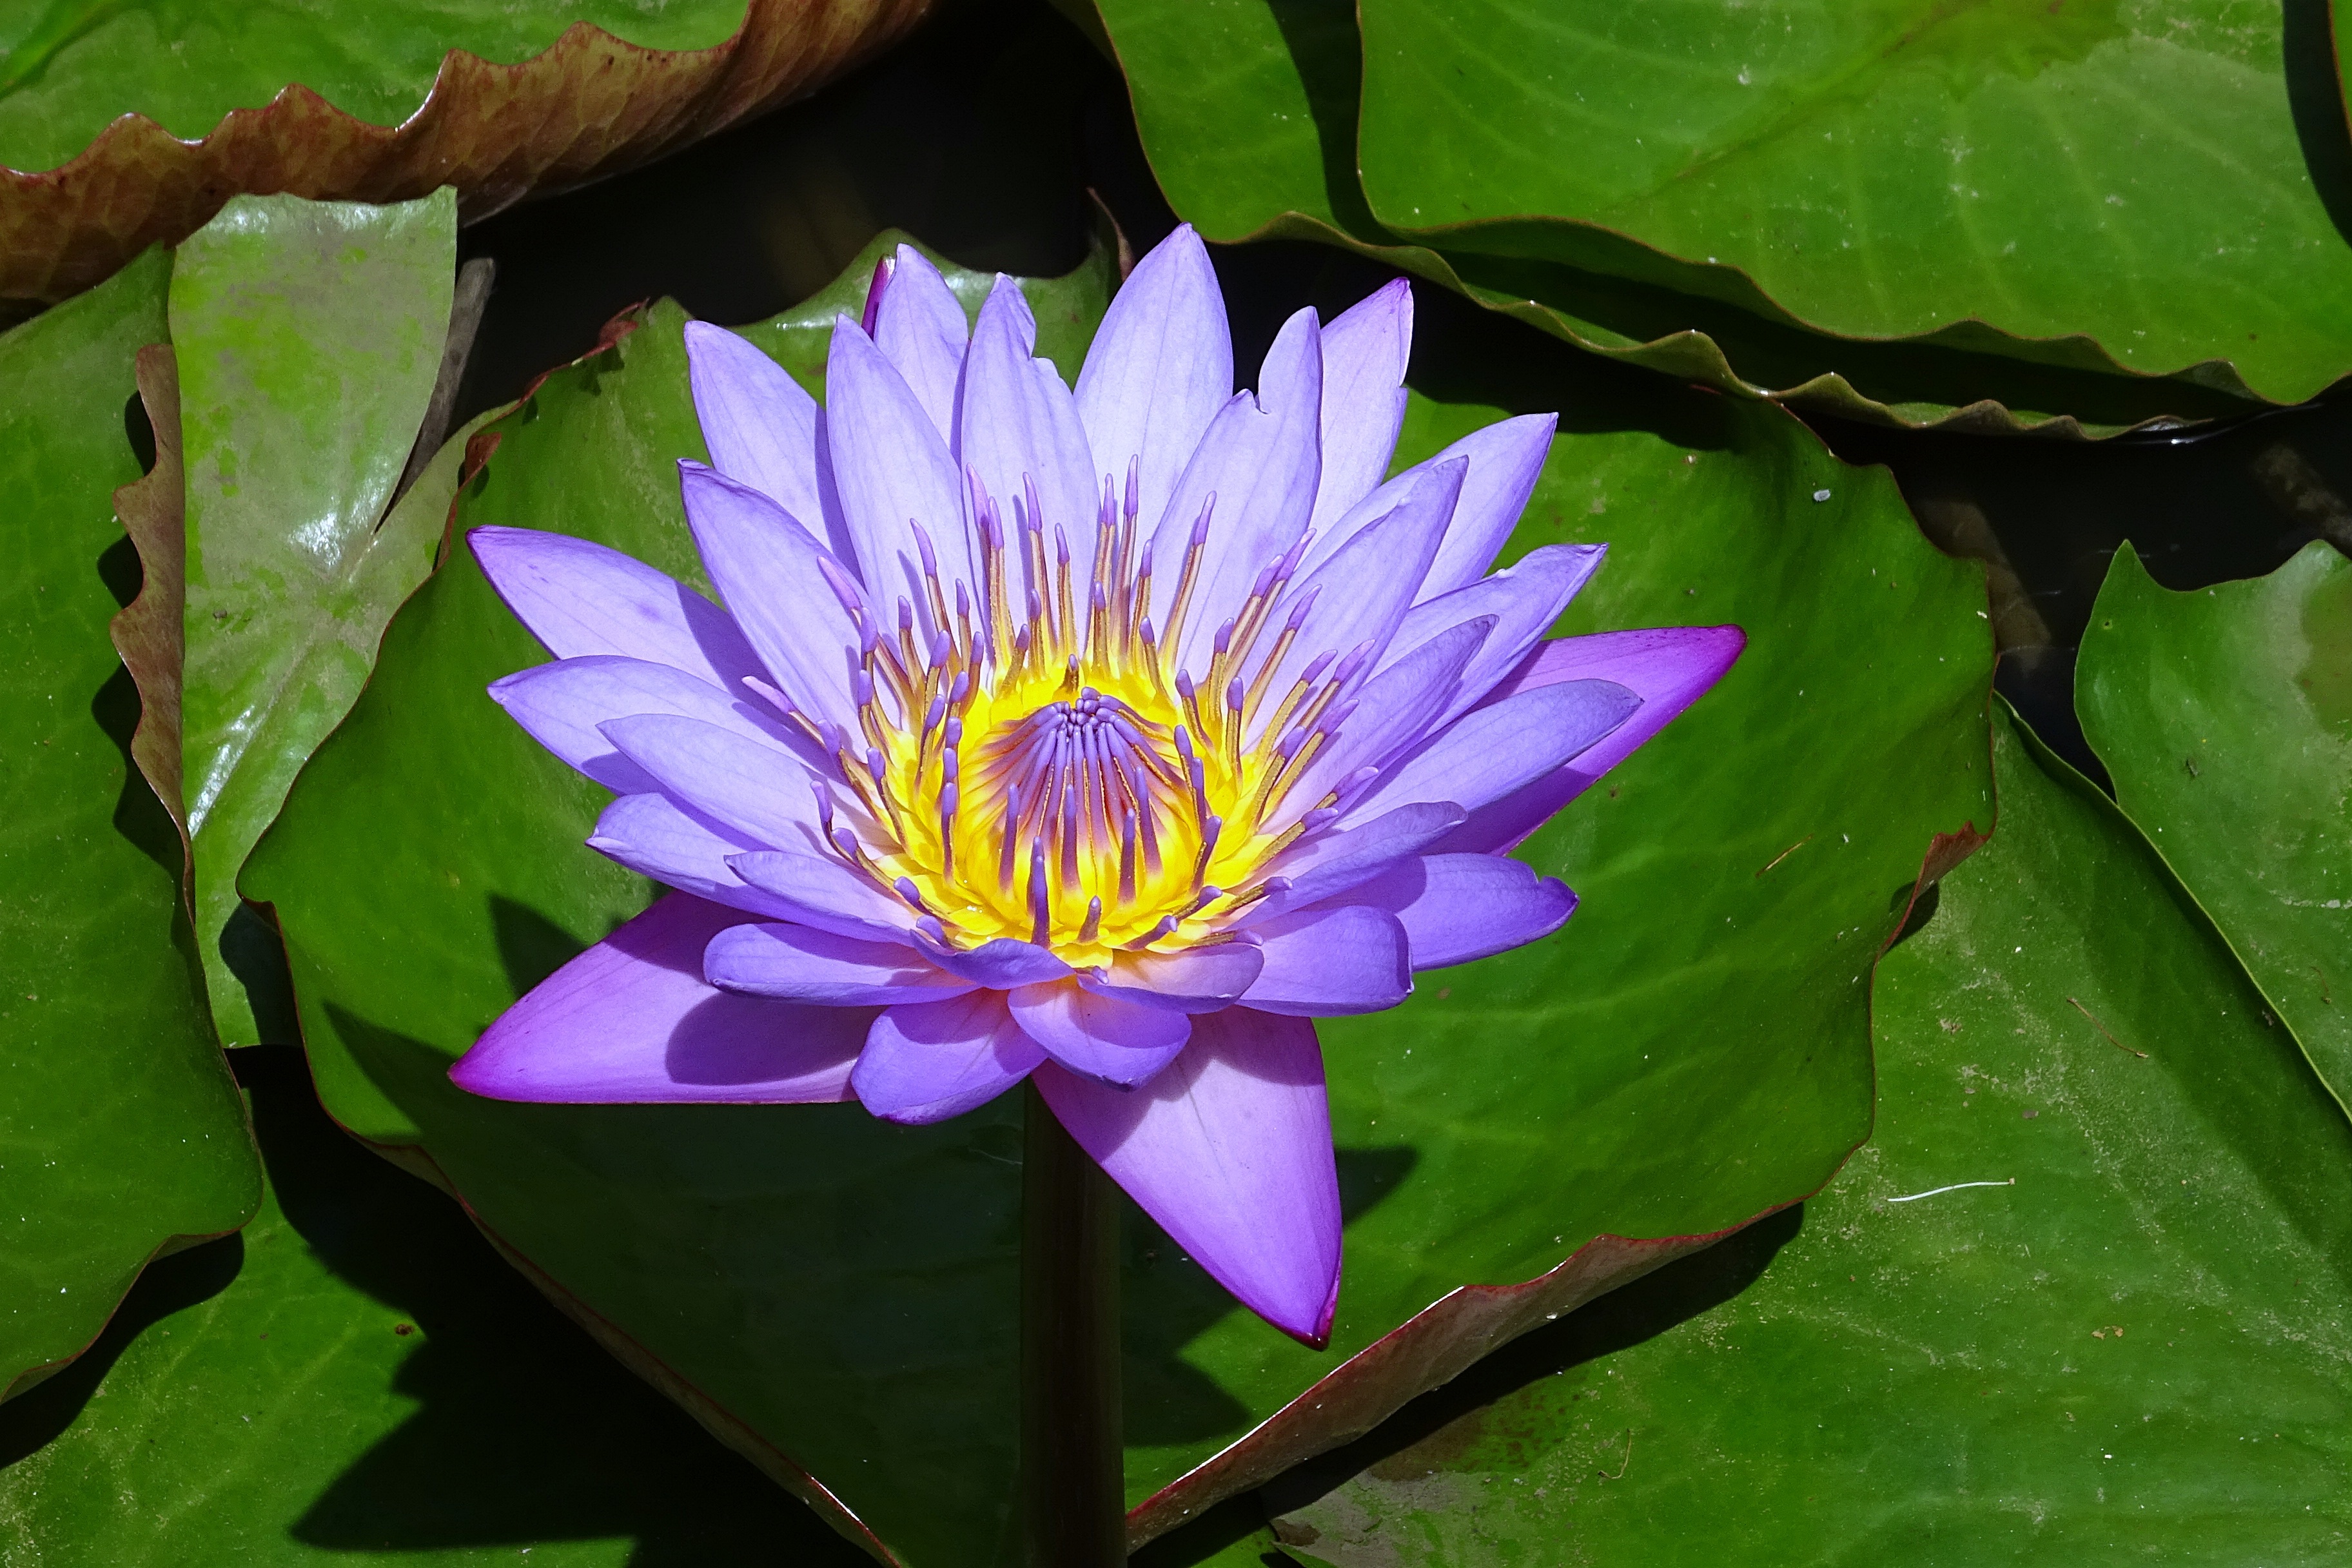
water, nature, blossom, plant, leaf, flower, petal, bloom, green, tropical, botany, aquatic, sacred lotus, aquatic plant, dharwad, flora, botanical, wildflower, nymphaeaceae, lotus, india, lily, oriental, waterlily, macro photography, karnataka, flowering plant, blue water lily, nymphaea tina, day blooming, viviparous, neelkamal, nil sapla, nymphaea nouchali, nymphaea stellata, nymphaea cyanea, nymphaea edgeworthii, land plant, lotus family